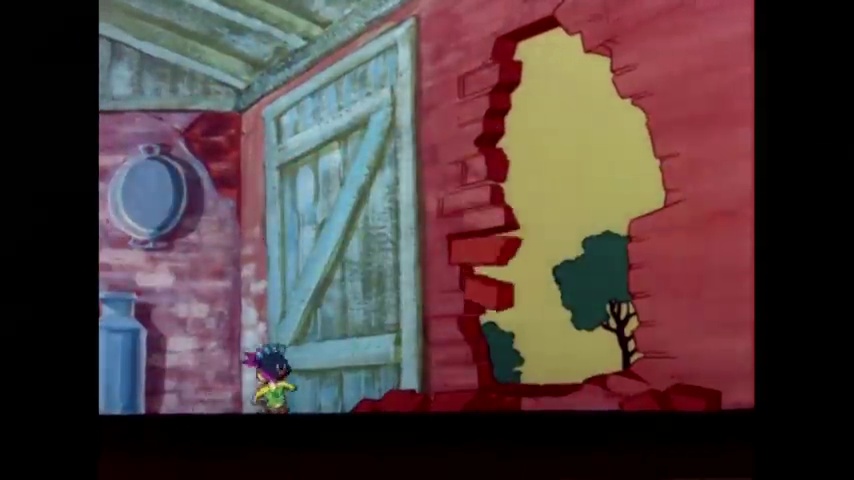
Portrait style: Cartoon Portrait